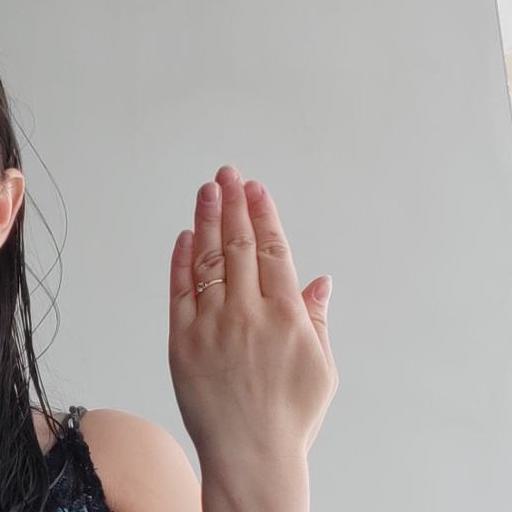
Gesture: stop_inverted